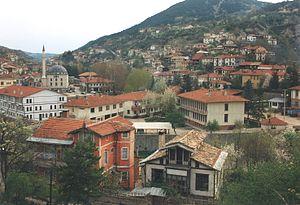
Göynük est une ville et un district de la province de Bolu dans la région de la mer Noire en Turquie.